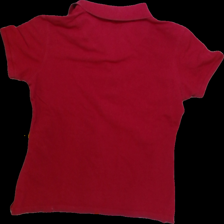
View: back
Type: T-shirt
Category: Ladies
Brand: Not Applicable
Colors: Red
Material: 100%cotton
Pattern: Plain
Cut: Regular, Collar
Size: M
Season: All
Trend: No trend
Stains: Yes
Price range: <50
Recommended usage: Export